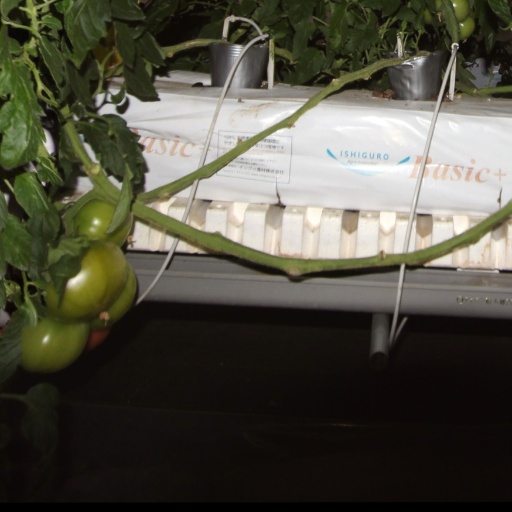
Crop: tomato